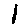
Label: 1